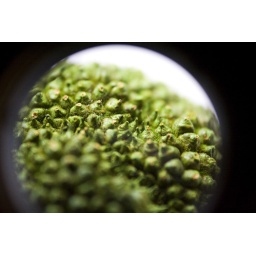
Some little decorative ball sitting in Kyle's home. It wasnt real at all, I wonder how it's made.